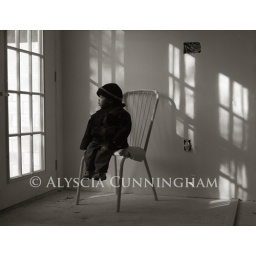
Little boy in chair looking out the window/door.